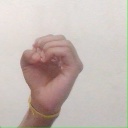
अक्षर: ऊ